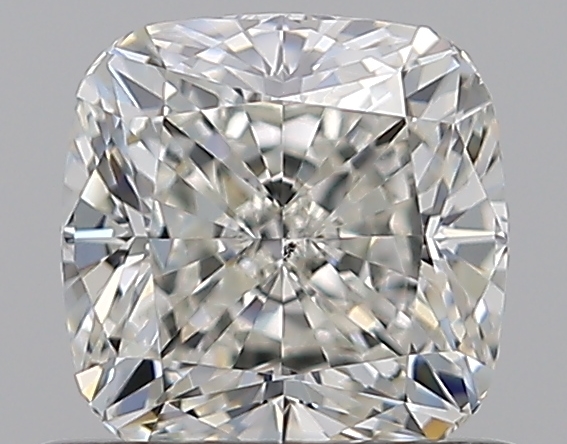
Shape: cushion
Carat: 0.8
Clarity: VS2
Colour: J
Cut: EX
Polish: EX
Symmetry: VG
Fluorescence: M
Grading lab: GIA
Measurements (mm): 5.16 x 5.15 x 3.59